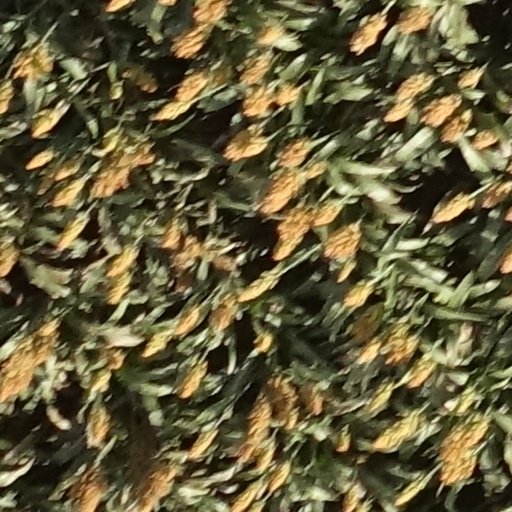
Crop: sorghum